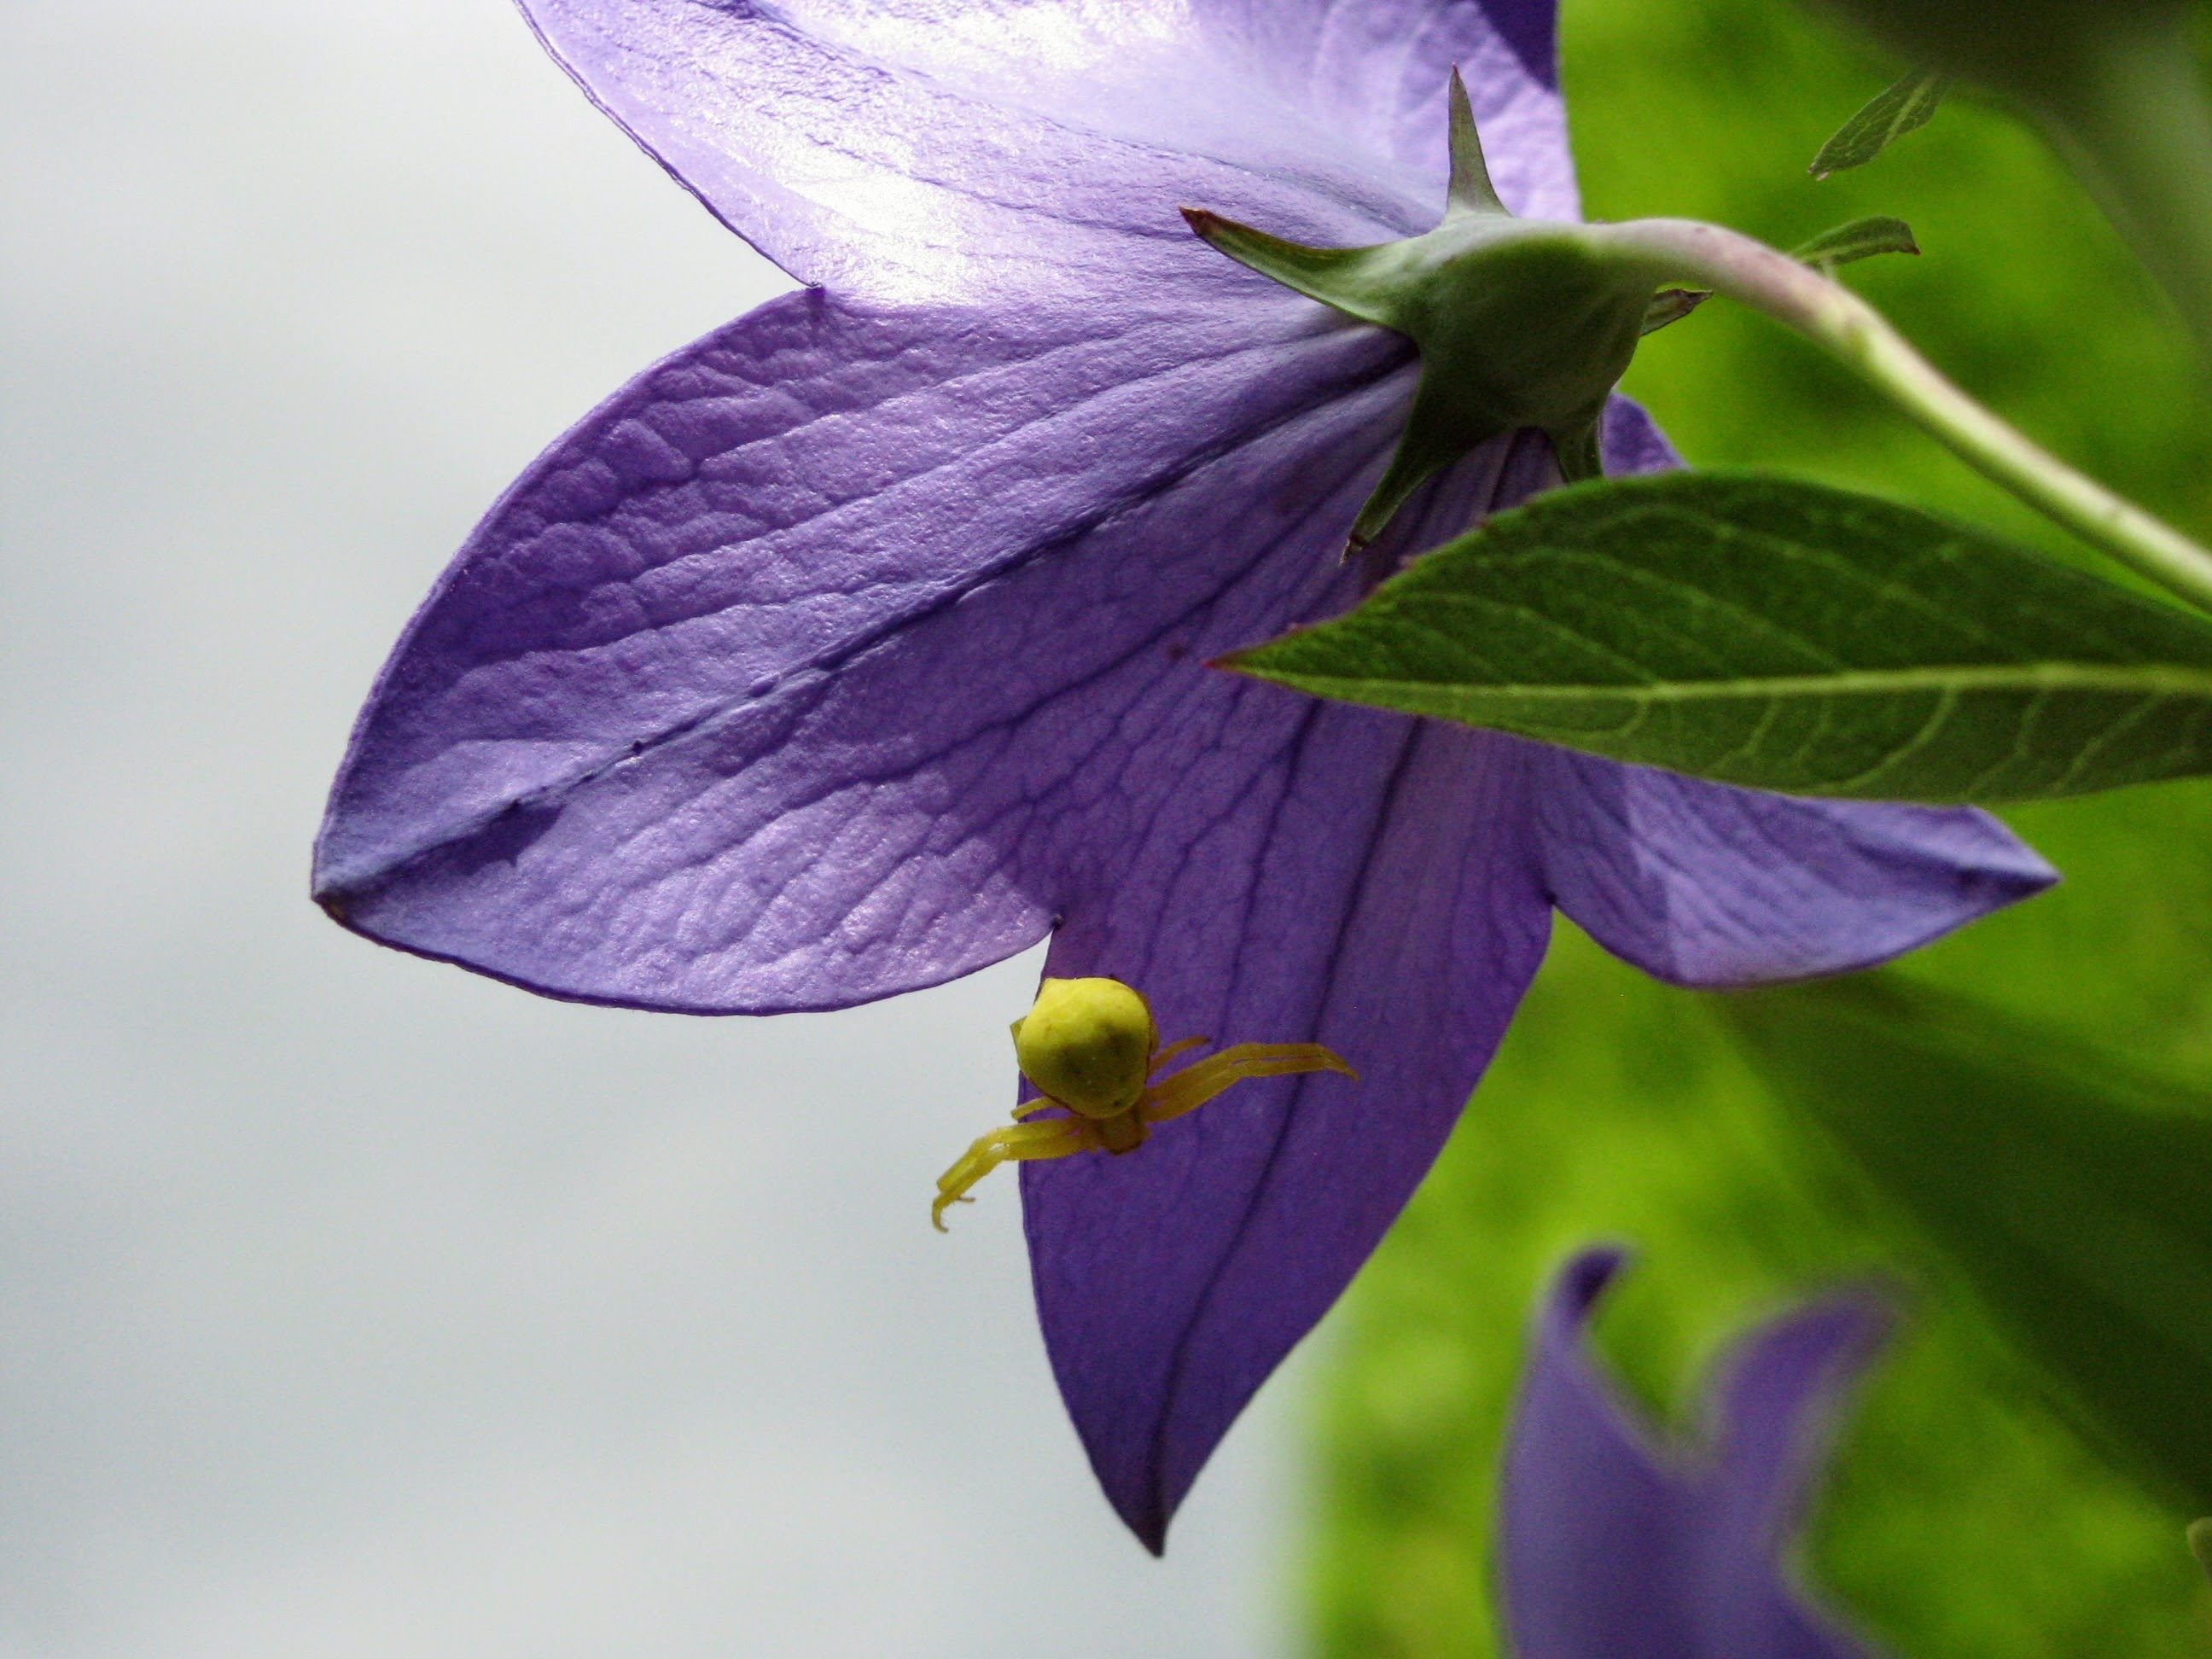
plant, flower, purple, petal, botany, blue, flora, wildflower, macro photography, flowering plant, bellflower family, harebell, land plant